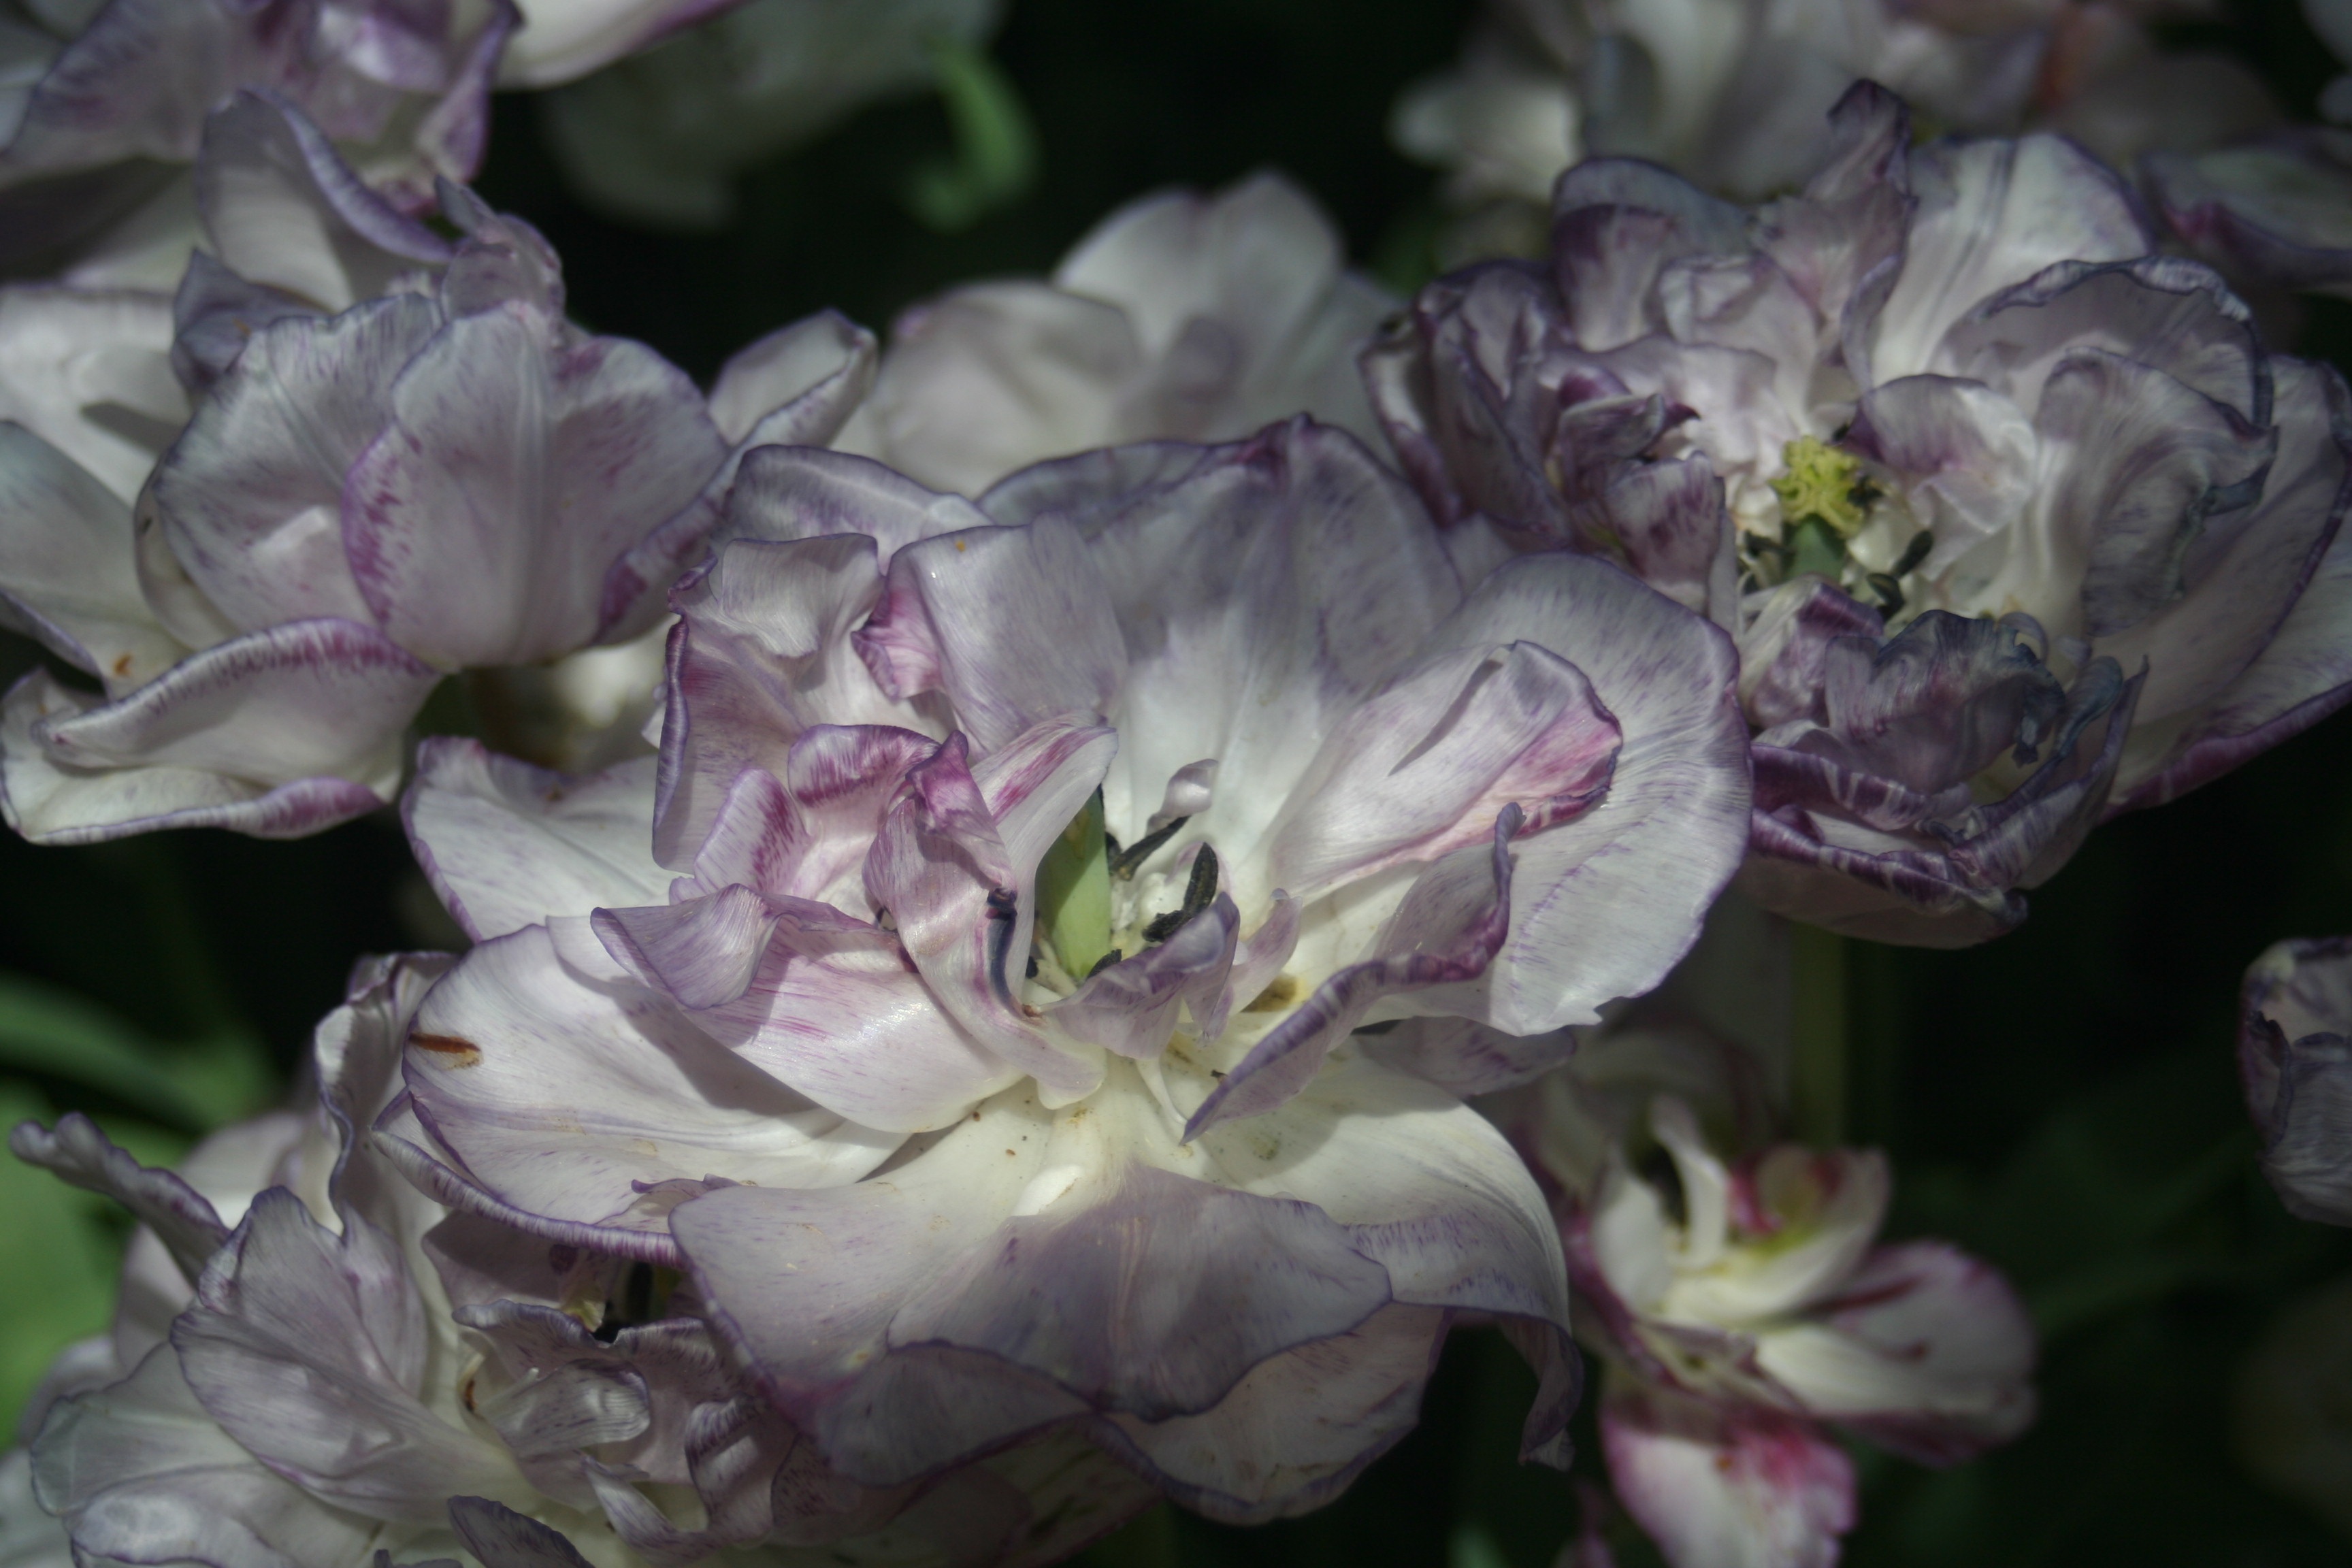
nature, blossom, plant, flower, petal, botany, flora, create, floristry, macro photography, flowering plant, better, land plant